Dominick P. Purpura

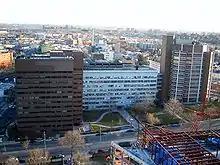
An image of the Albert Einstein College of Medicine of Yeshiva University

After being recruited in 1967, Purpura served as the Scientific Director of the Einstein's Rose F. Kennedy Center for Mental Retardation and Developmental Disabilities from 1969 to 1972. The center focused on both developmental and intellectual disabilities, which were also the focus of Purpura's research. After two years as the scientific director, he was appointed as the center's director. In 1974, he founded the neuroscience department at the university. For a brief moment, Purpura was the dean of Stanford's School of Medicine but his heart belonged to Albert Einstein College of Medicine of Yeshiva University. By 1984, Purpura achieved the status of dean of the university. Purpura is duly recognized as "the longest-serving dean of any medical school in the United States" after serving a total of 22 years at Einstein. Due to this long term served, Purpura was able to accomplish many things throughout his career. During his time as Dean, Purpura was quoted as positioning Einstein as the "educational hub" of the five major teaching hospitals in New York : Monteflore Medical Center, Bronx-Lebanon Hospital Center, Jacobi Medical Center, North Shore-Long Island Jewish Health System, Beth Israel Medical Center. Since his retirement in 2006, the neuroscience department at the College of Medicine has been named after him as a way to recognize both his leadership at the university and in the field of neuroscience. Throughout Purpura's professional and academic career he published over 200 scientific articles and chapters.